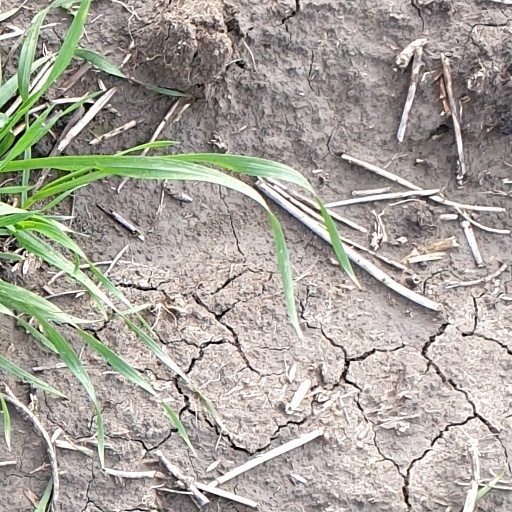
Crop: wheat